Boulevard Mo-tel

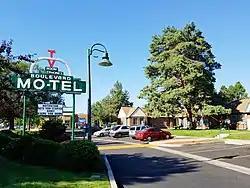
The Boulevard Mo-Tel in 2018

The Boulevard Mo-Tel, also known as the Capitol Auto Courts, is a Tudor Revival style motel constructed in Boise, Idaho, in 1938.